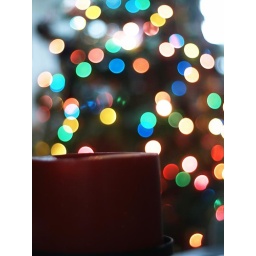
tree light by the candle